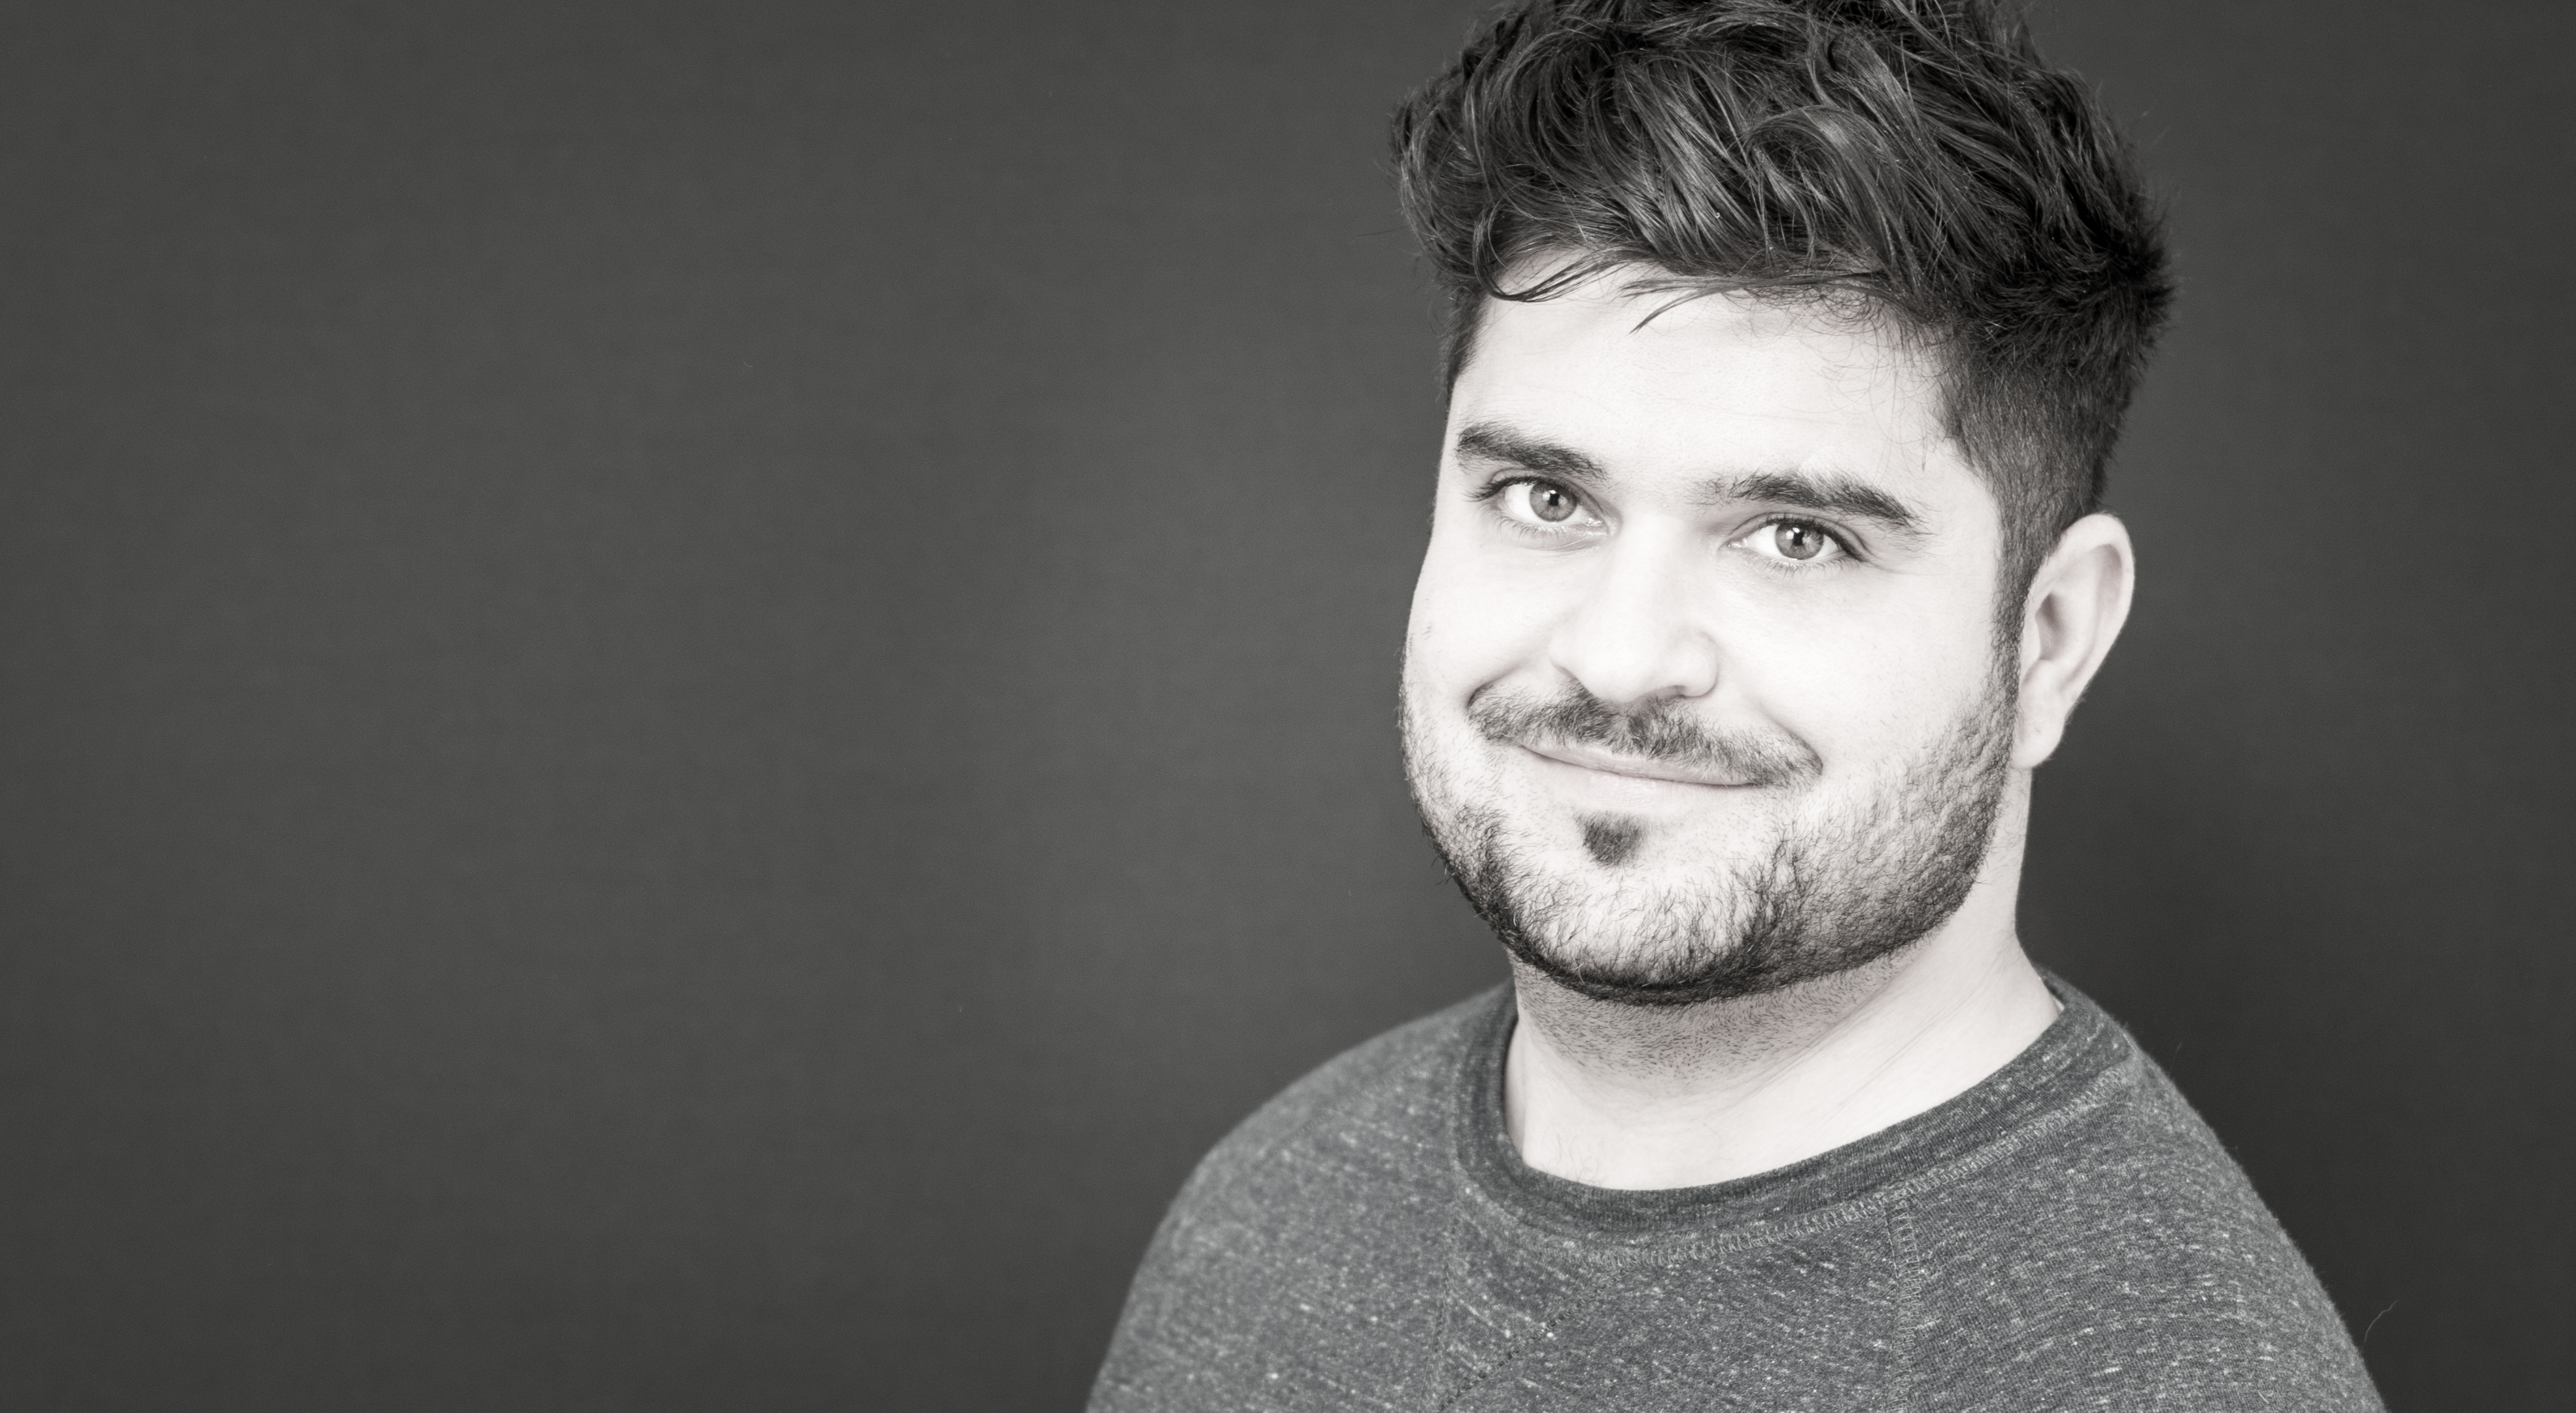
man, black and white, hair, white, photography, male, portrait, black, monochrome, hairstyle, face, blackwhite, head, moustache, pentax, monochrome photography, portrait photography, facial hair